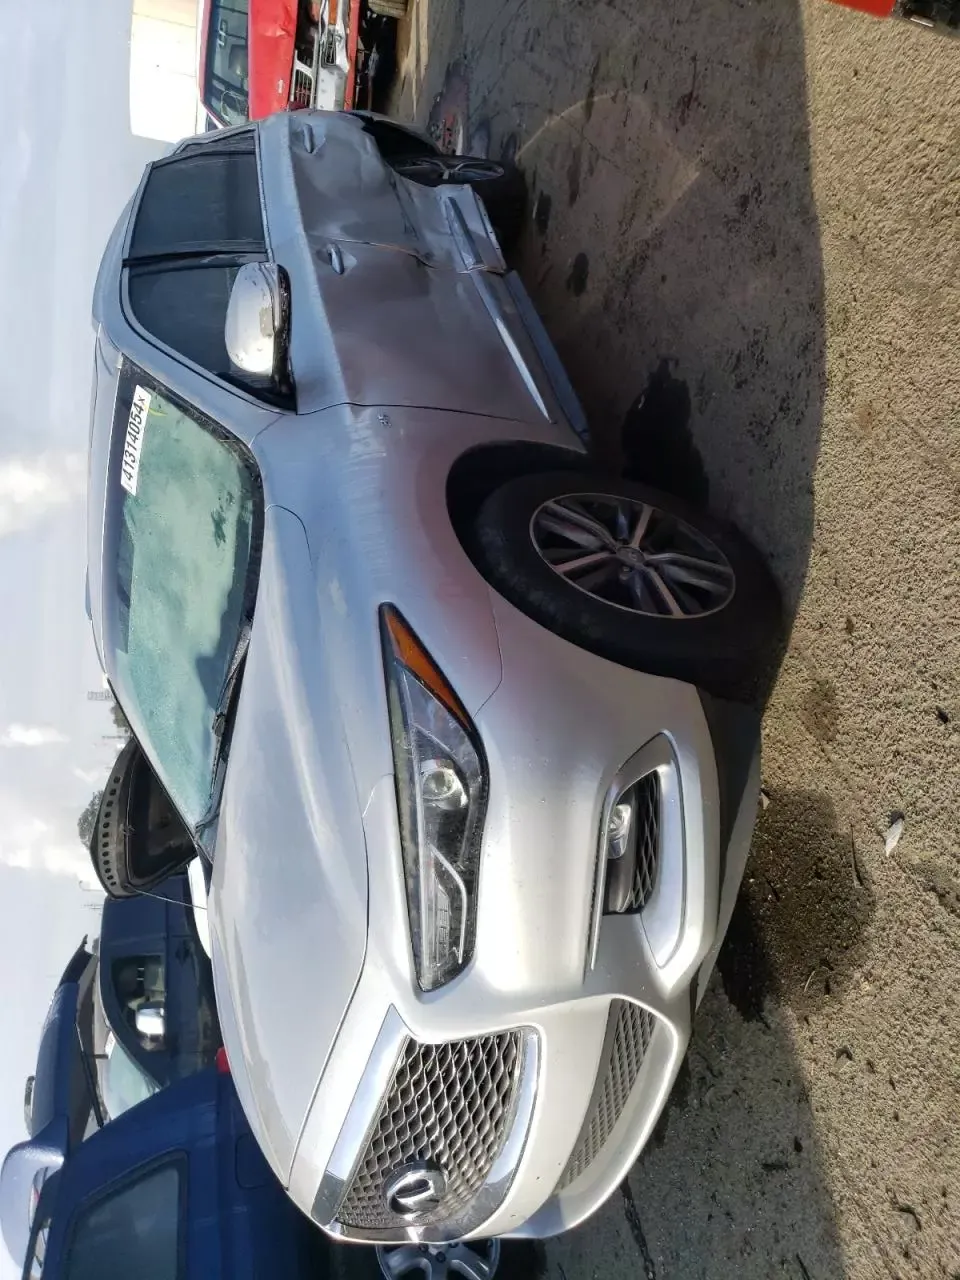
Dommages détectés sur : porte avant gauche, porte arrière gauche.
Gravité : mineur